List of international goals scored by Benni McCarthy

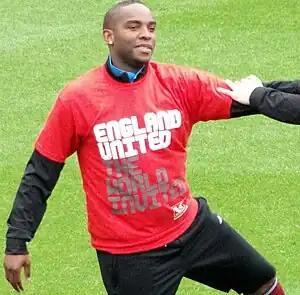
Benni McCarthy is the South Africa national football team's record goal scorer.

Benedict McCarthy is a former South African footballer who represented his country 79 times and scored 31 goals between 1997 and 2012. He played as a forward during the course of his career and is the top scorer in the history of the national team, having broken Shaun Bartlett's previous record of 29 international goals in a friendly win over Paraguay in March 2008.